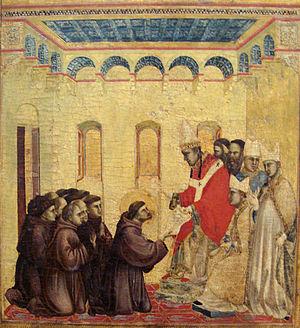
Saint François d'Assise recevant les stigmates est une œuvre du peintre Giotto des environs de 1295.